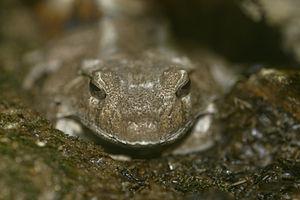
Cornufer guentheri, la Grenouille cornue des Salomon, est une espèce d'amphibiens de la famille des Ceratobatrachidae.